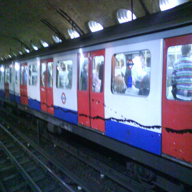
Vehicle type: Trains